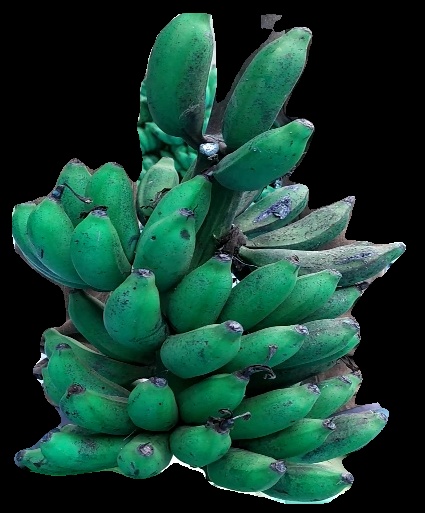
Variety: rasbale
Grade: grade3